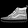
Label: Sneaker